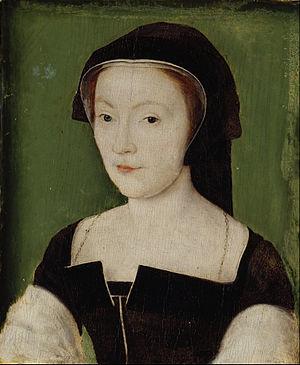
La Renaissance française est un mouvement artistique et culturel situé en France entre le milieu du XVᵉ siècle et le début du XVIIᵉ siècle. Étape de l'époque moderne, la Renaissance apparaît en France après le début du mouvement en Italie et sa propagation dans d'autres pays européens.
Marie Iʳᵉ d’Écosse, née Marie Stuart le 8 décembre 1542 et morte exécutée le 8 février 1587, est souveraine du royaume d’Écosse du 14 décembre 1542 au 24 juillet 1567 et reine de France du 10 juillet 1559 au 5 décembre 1560.
Marie de Guise, née le 22 novembre 1515 à Bar-le-Duc et décédée le 11 juin 1560 à Édimbourg, fut duchesse consort de Longueville puis reine consort et régente d'Écosse. Fille de Claude de Lorraine et d'Antoinette de Bourbon, elle appartient à la branche de Guise de la maison de Lorraine, elle est la nièce du duc Antoine Iᵉʳ de Lorraine et de Bar dit « Le Bon ».